List of French soups and stews

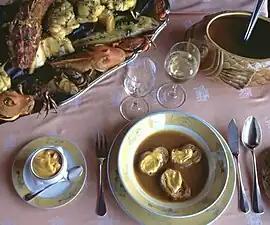
A traditional bouillabaisse from Marseille, France, with the fish served separately after the soup

This is a list of French soups and stews. French cuisine consists of cooking traditions and practices from France, famous for rich tastes and subtle nuances with a long and rich history.